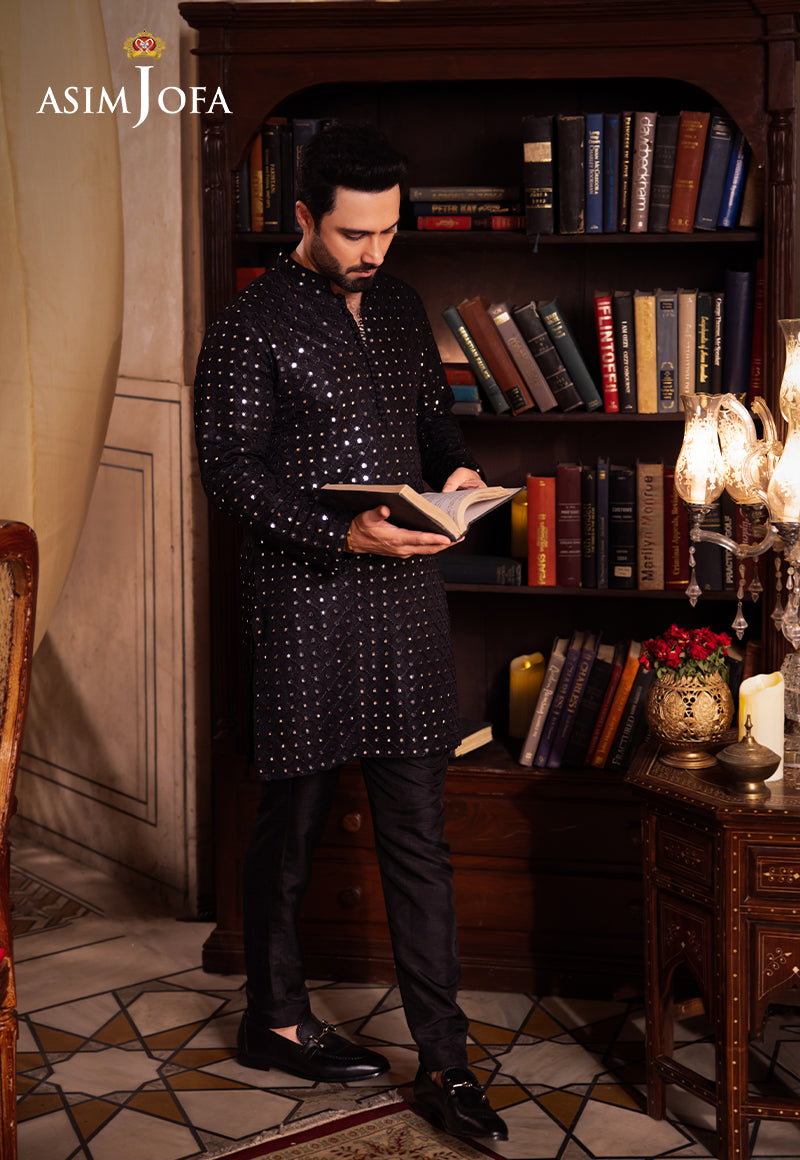
black karigari suit